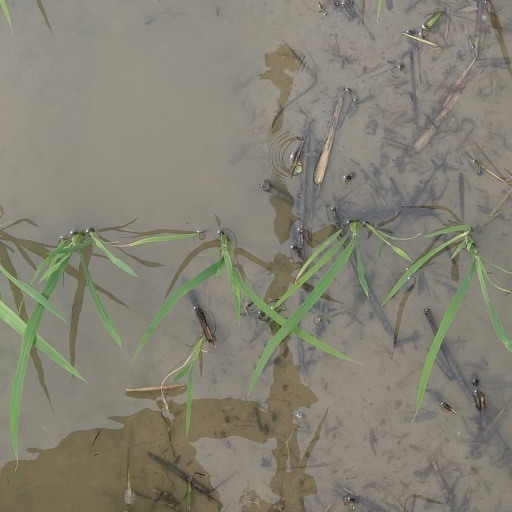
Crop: rice